2003 Formula One World Championship

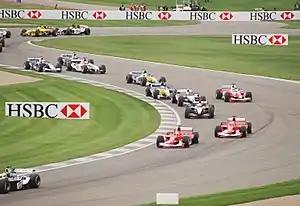
Start of the 2003 United States Grand Prix

The F1 circus was back in Germany, this time for the German Grand Prix in Hockenheim. Montoya achieved pole position, just 0.018 seconds ahead of his teammate. At the start, Ralf Schumacher squeezed Räikkönen and Barrichello, who hit each other and crashed out, with Ralf retiring a lap later. He was charged with a ten-place grid penalty, but this was reversed after a successful appeal. Montoya held on to win, ahead of Coulthard and Trulli, the Renault driver scoring his only podium of the season.